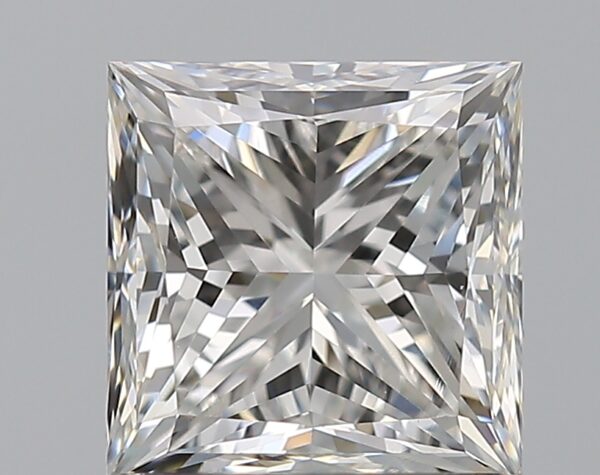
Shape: princess
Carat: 1.2
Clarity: VS1
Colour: F
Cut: VG
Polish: EX
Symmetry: VG
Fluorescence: N
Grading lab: GIA
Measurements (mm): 5.69 x 5.6 x 4.25